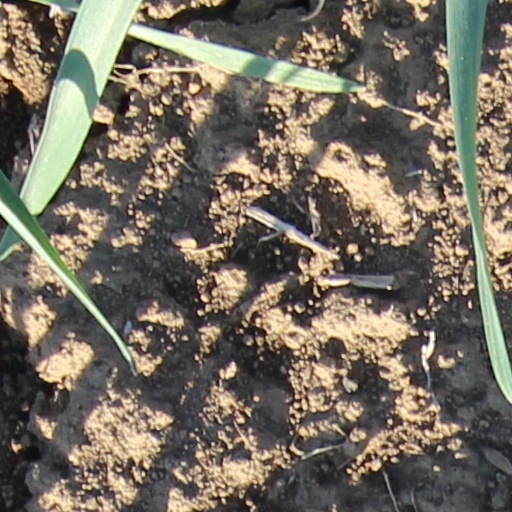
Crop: wheat